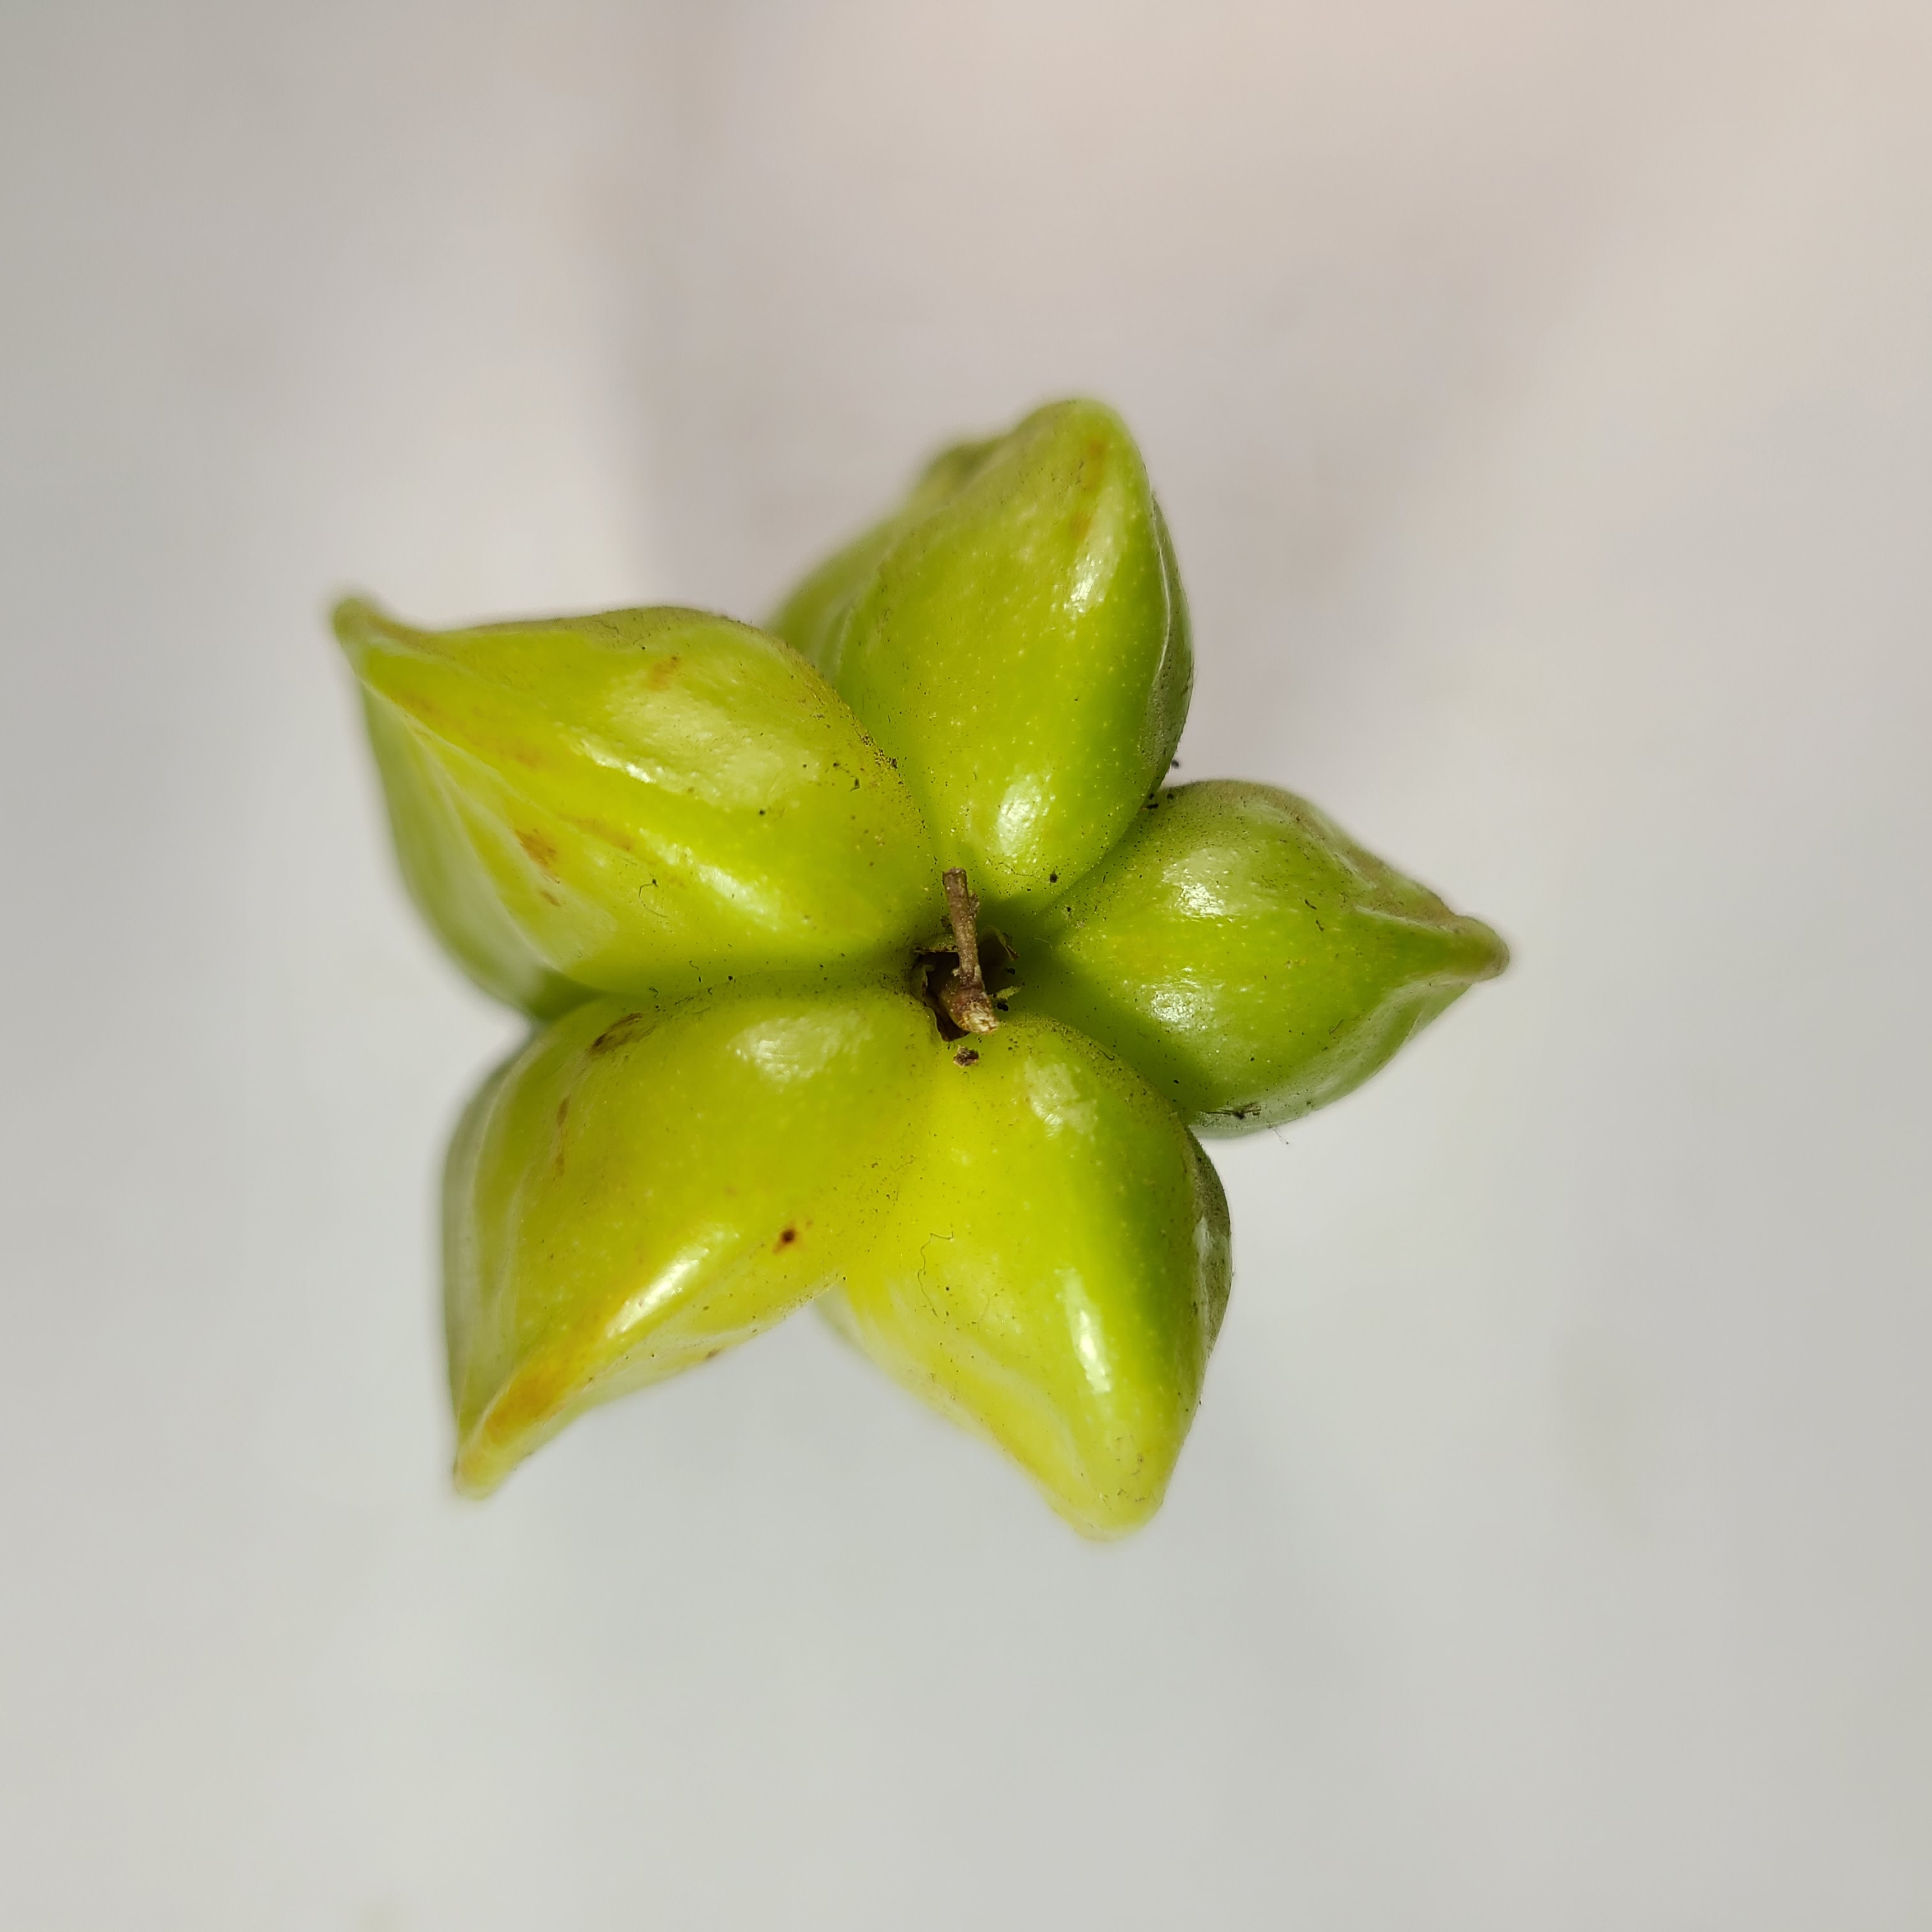
Label: Healthy Fruits